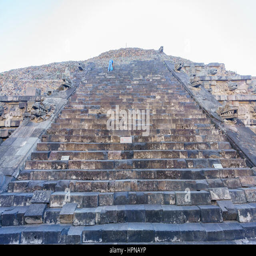
the famous and historical tourist attraction